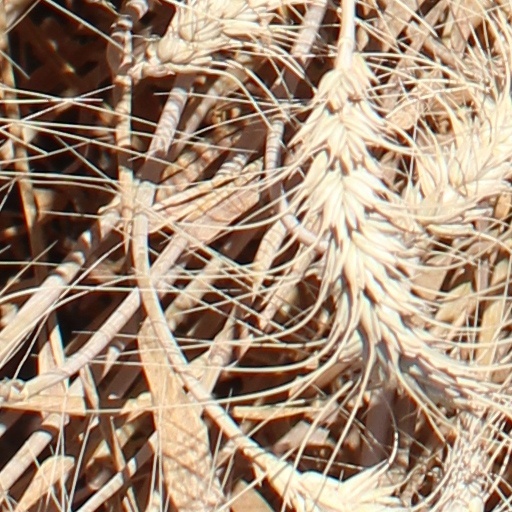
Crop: wheat